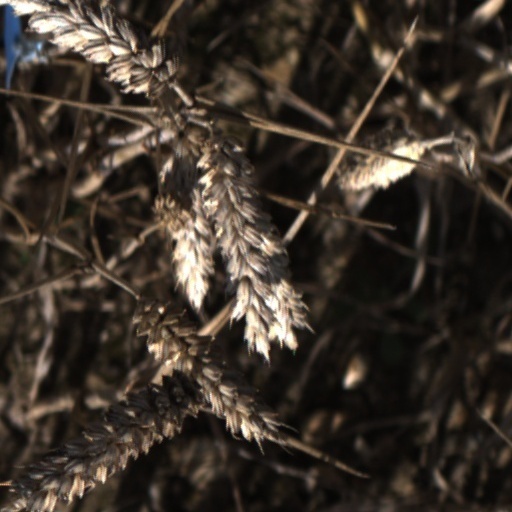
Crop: wheat